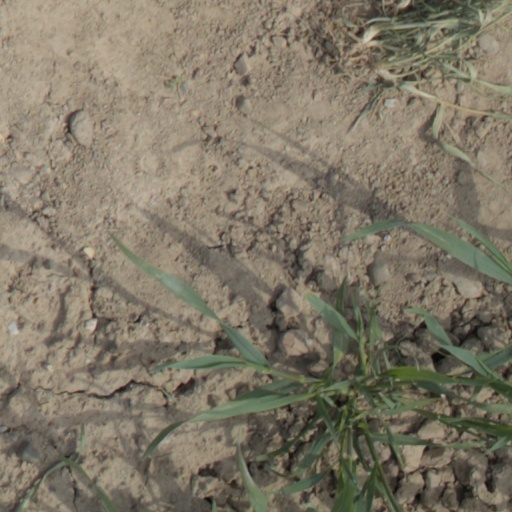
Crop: wheat